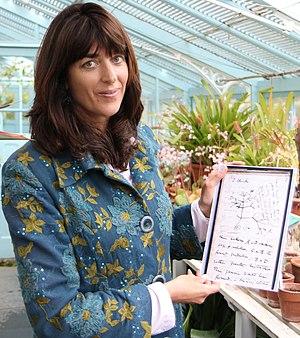
Sarah Catherine Darwin, née le 1ᵉʳ avril 1964 à Londres, est une botaniste britannique.